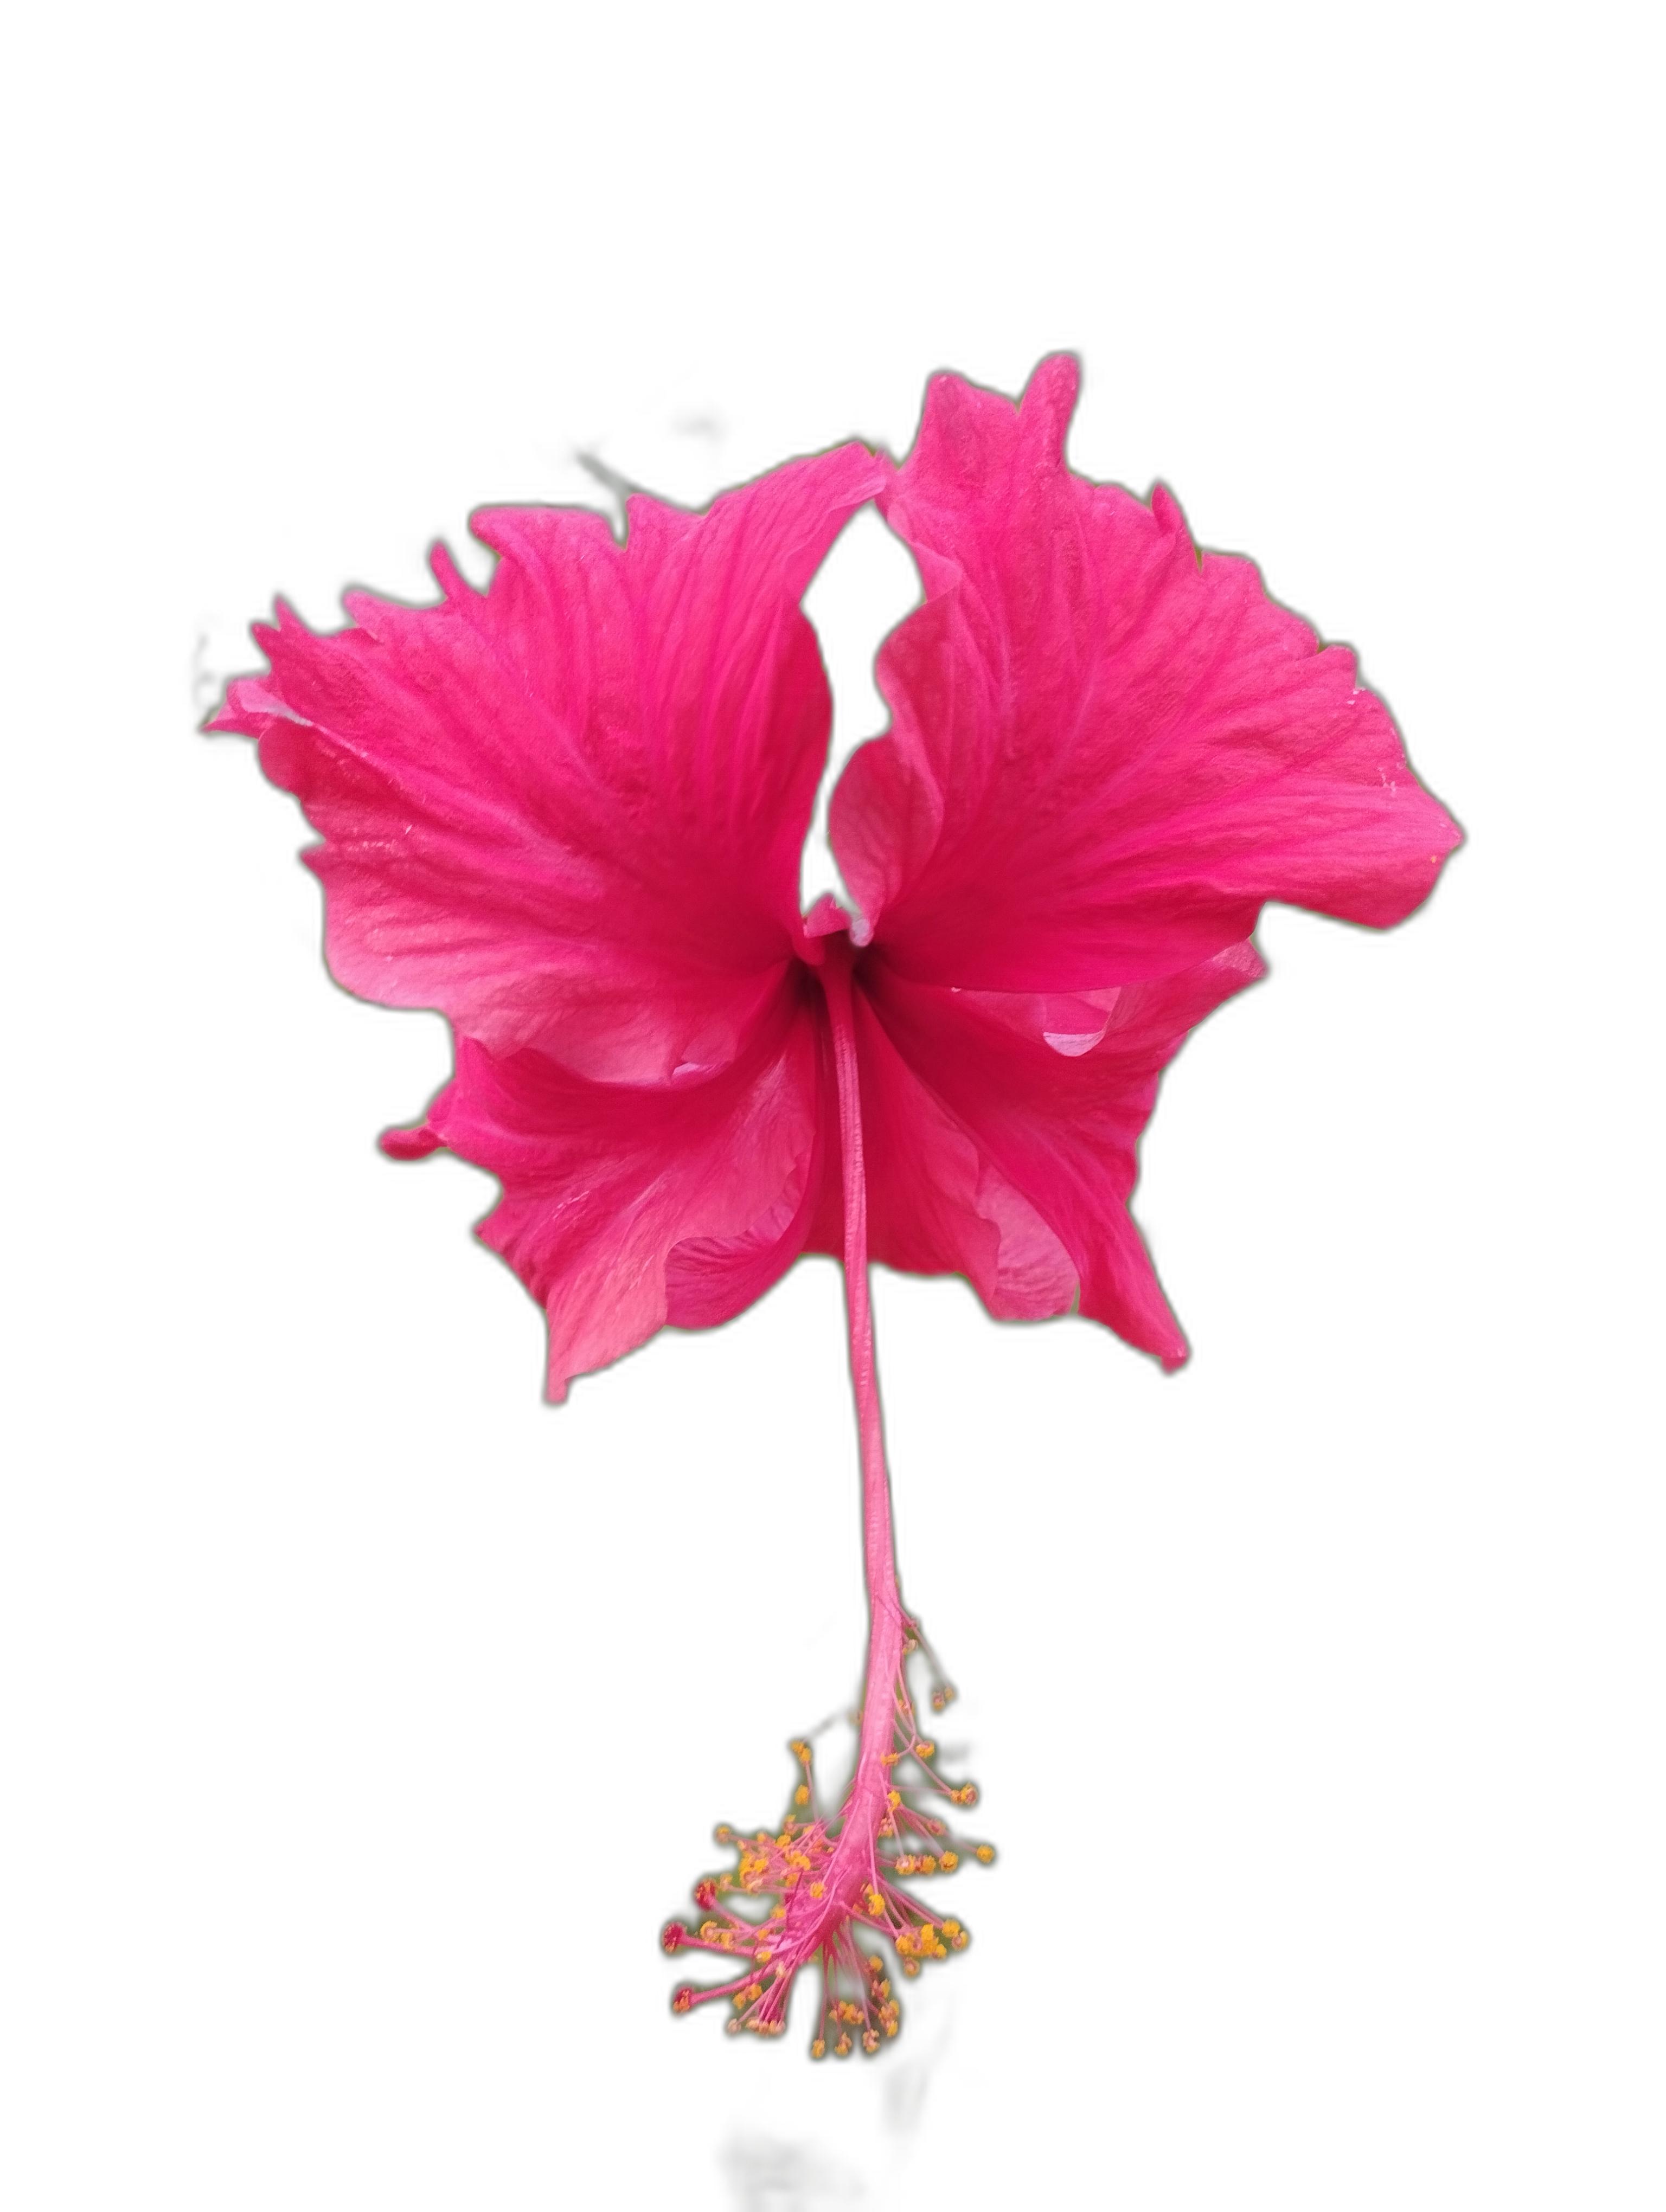
Label: Hibiscus